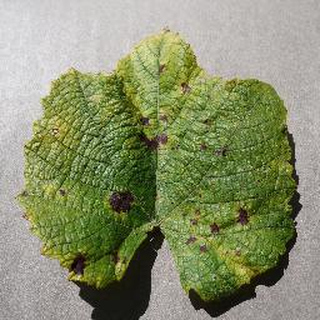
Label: grape_leaf_blight